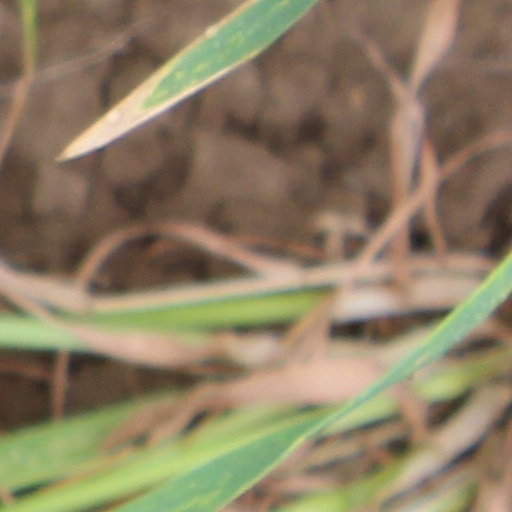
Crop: wheat